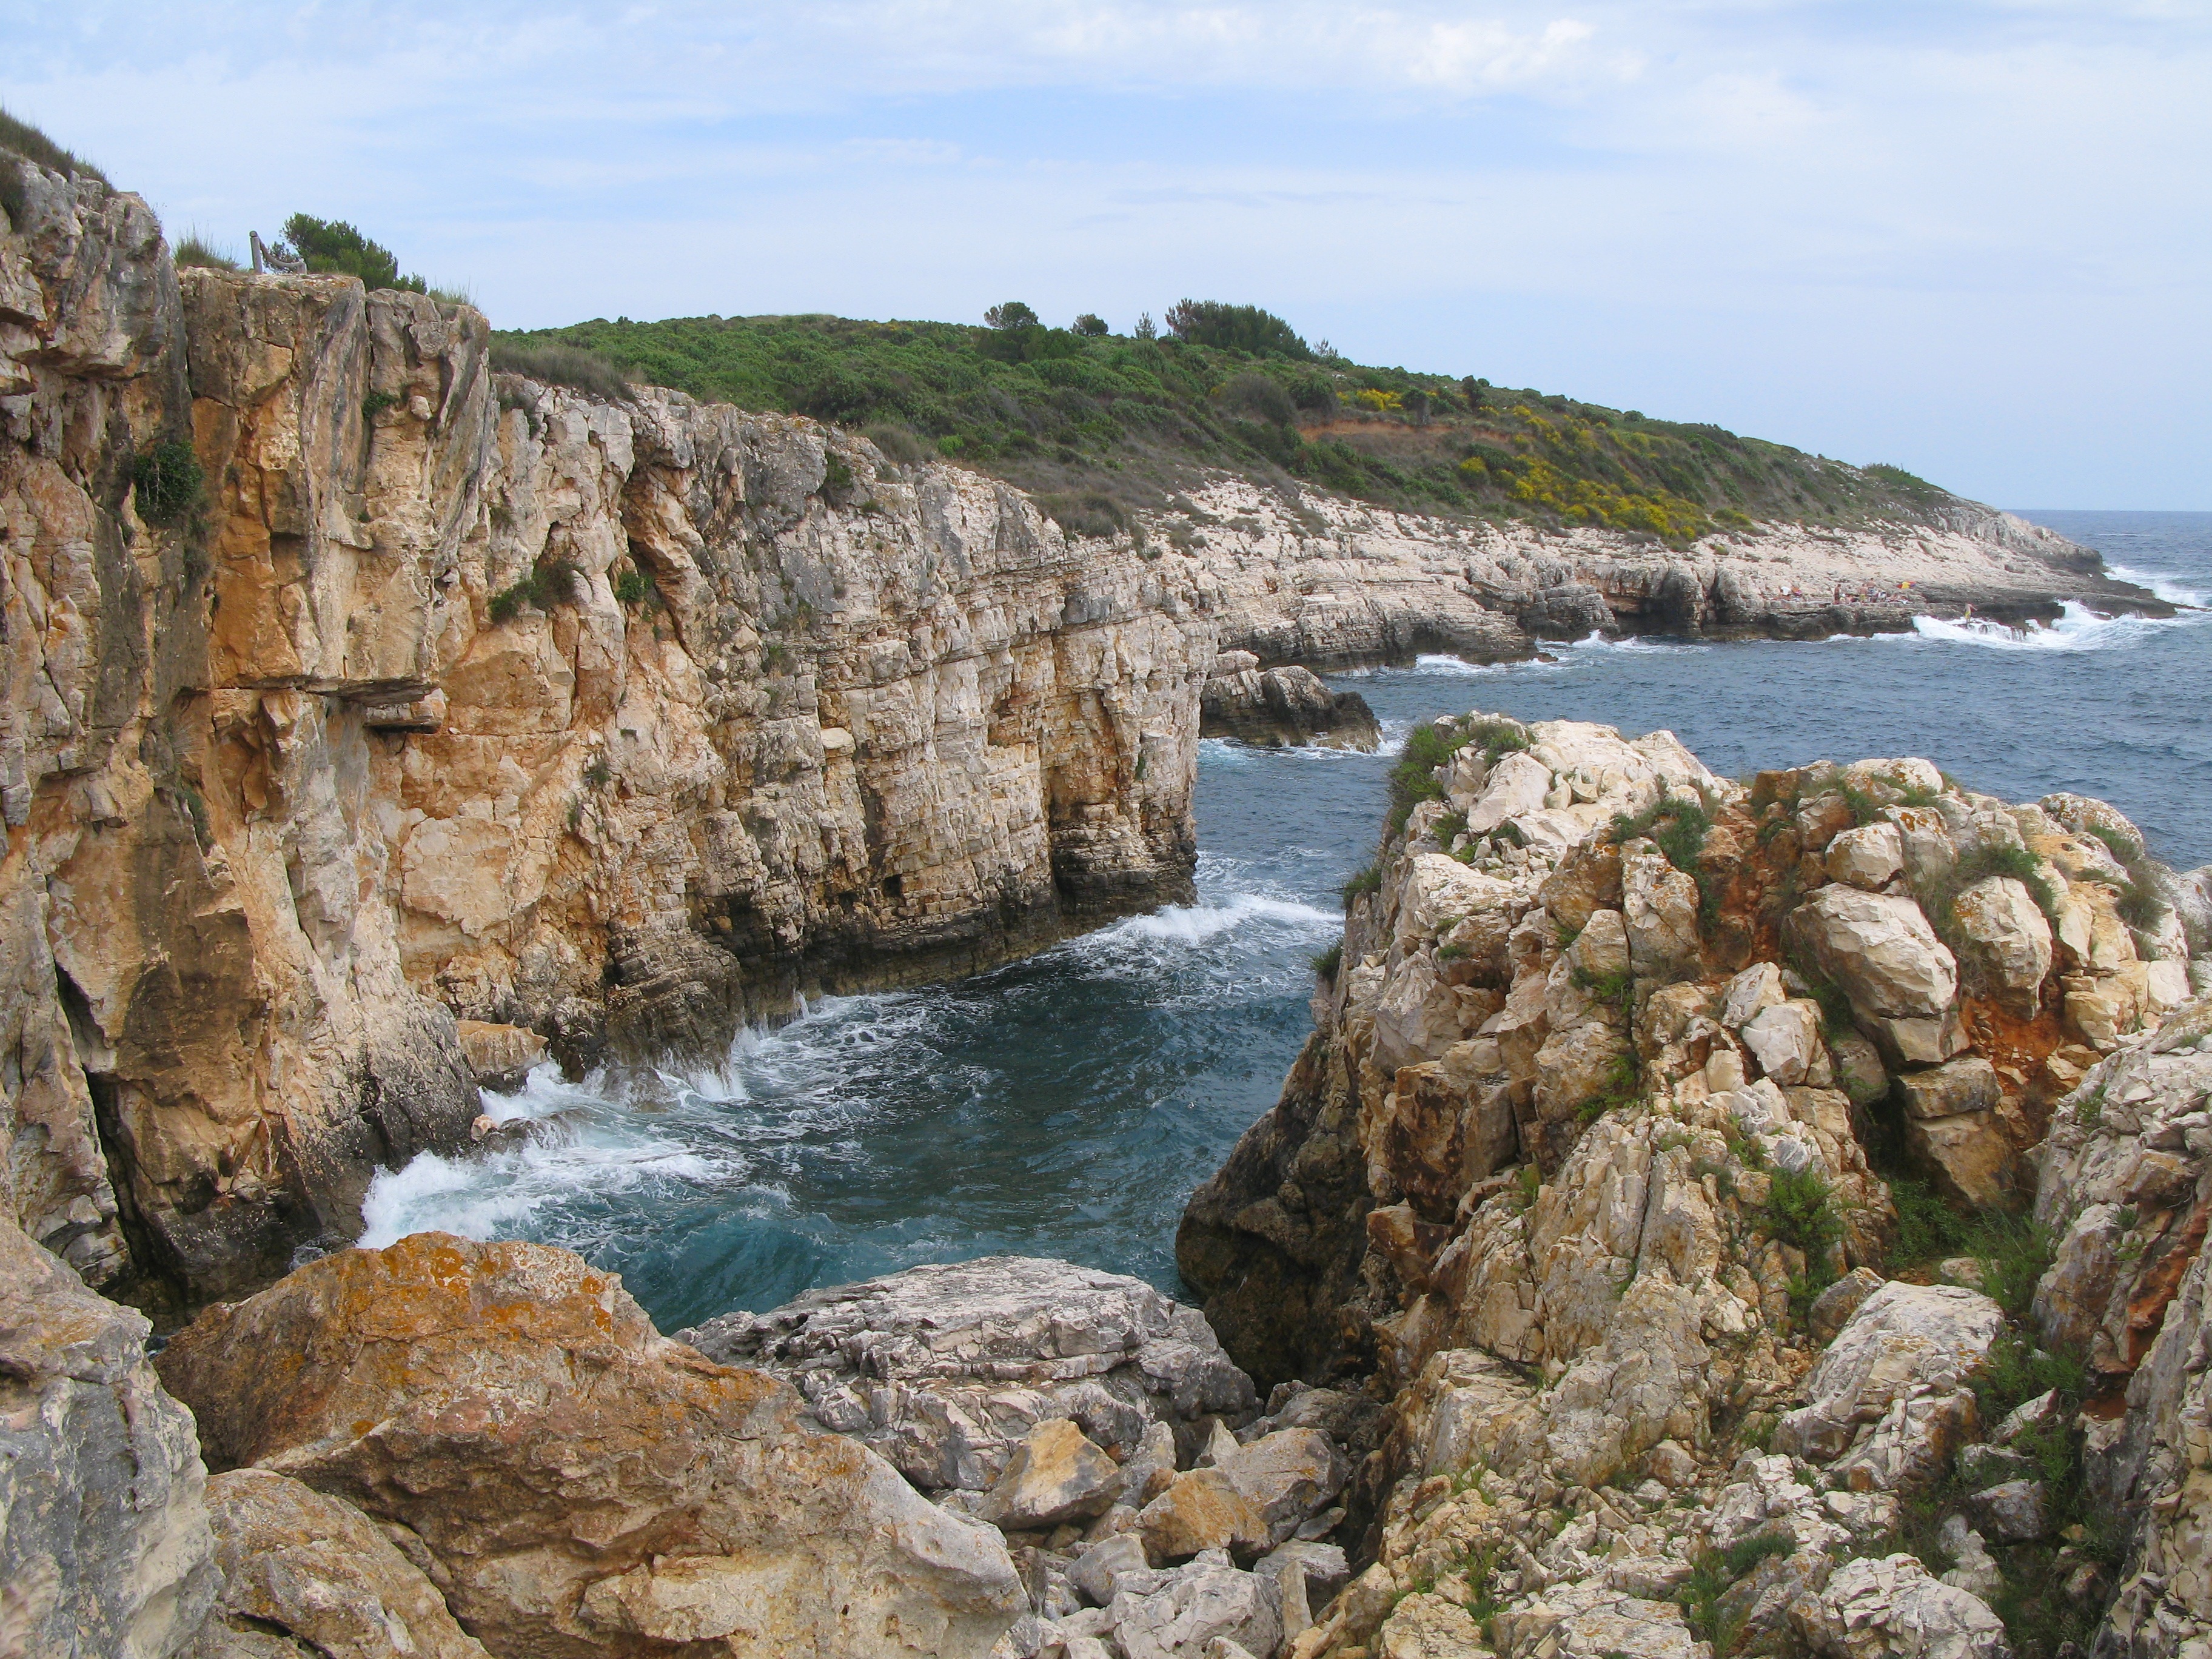
sea, coast, rock, shore, formation, cliff, surf, cove, mediterranean, spray, bay, terrain, croatia, geology, istria, cape, wadi, landform, adriatic sea, natural arch, kamenjak, rauh, schroff